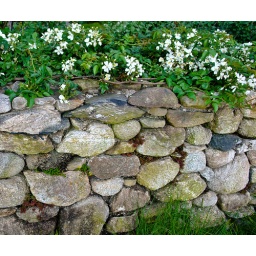
The stone wall in the Famine Memorial in New York City.